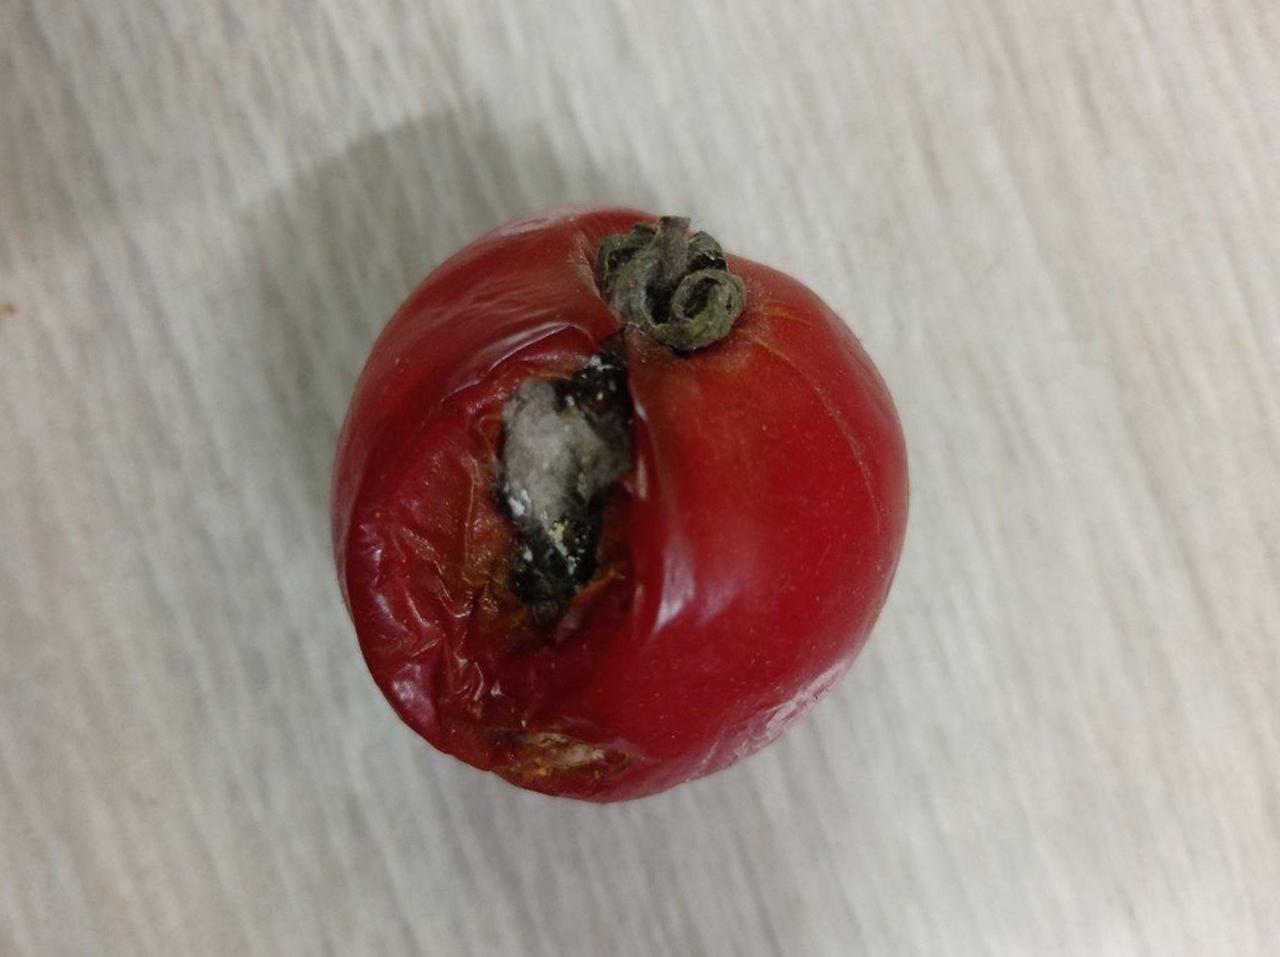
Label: Rotten